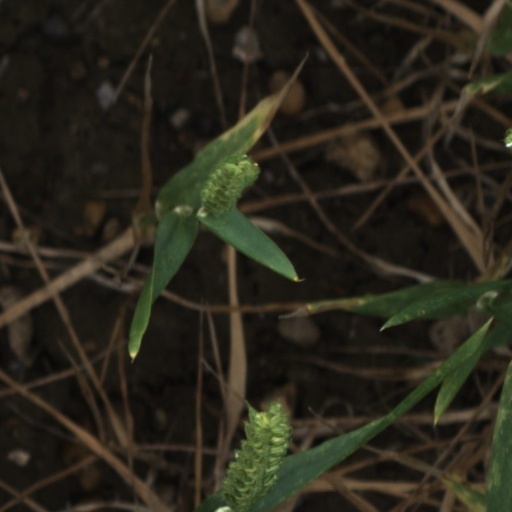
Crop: wheat